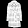
Label: Coat